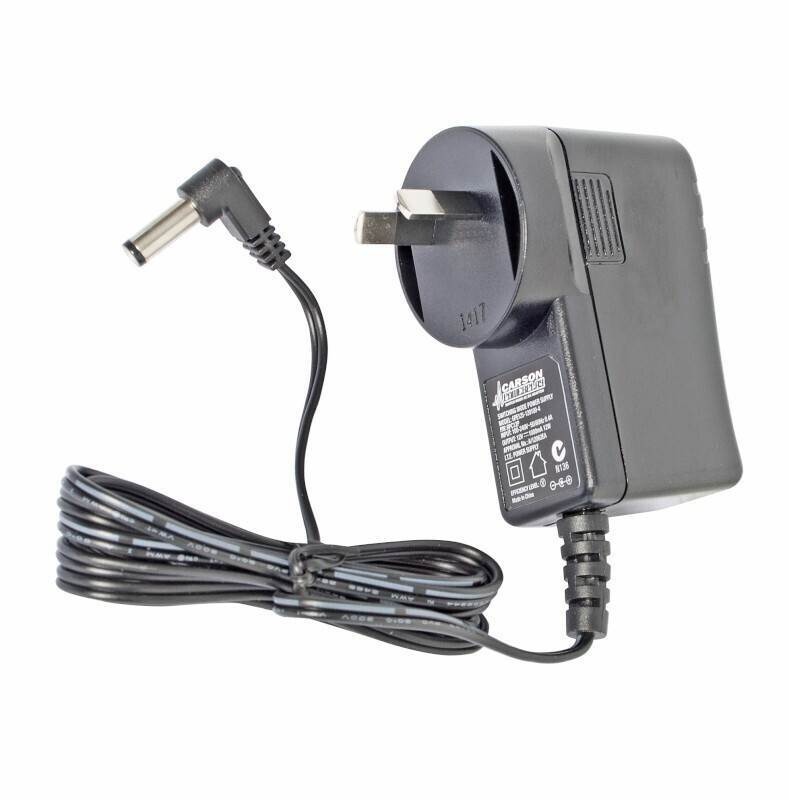
Carson Powerplay RPC91P - 9v DC, 1000 mA, Centre Positive Power Supply
Brand: Carson
Carson Powerplay RPC91P 9v Power Adaptor for effects pedals and more. Switch mode AC/DC power adaptor Exclusive FZ noise reduction filter for quieter operation Single space design Output 9v DC, 1000 mA 2.1mm centre positive right angle male plug Input 100-240v AC This is for the minority of pedals and other equipment requiring centre positive, for standard pedals and equipment see RPC91 .
Category: Electronics > Audio > Audio Components